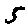
Label: 5